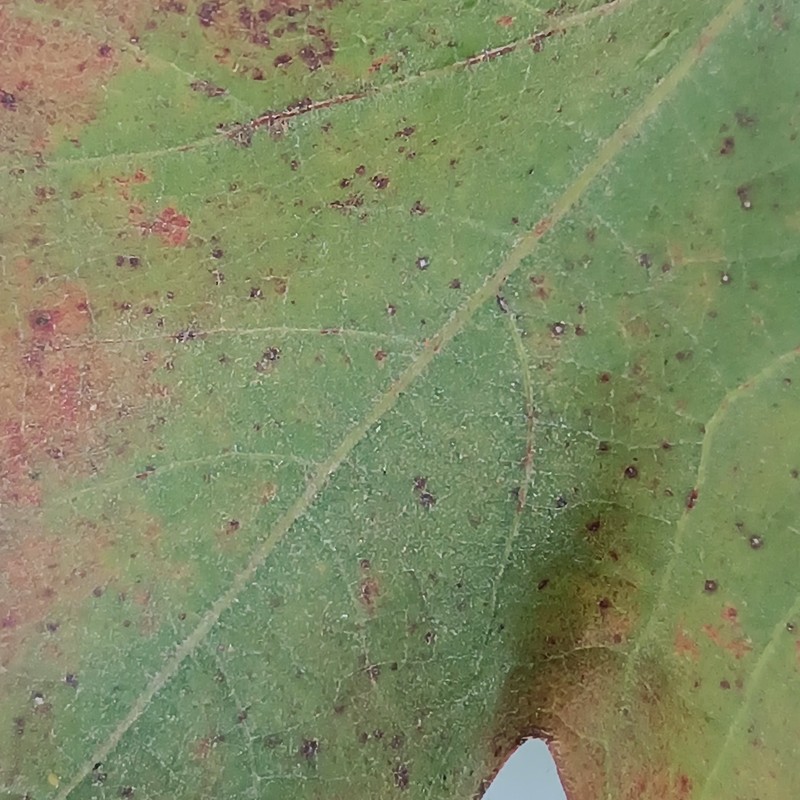
Label: Leaf Redding